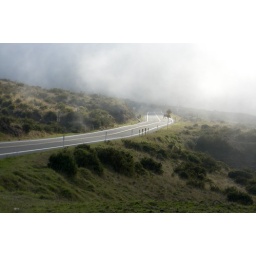
cows in the road